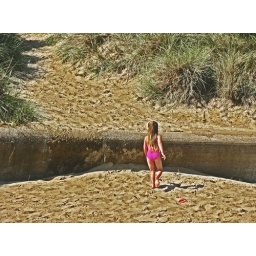
My granddaughter Charlotte '4' playing in the sand at the beach in Seapalling, Norfolk